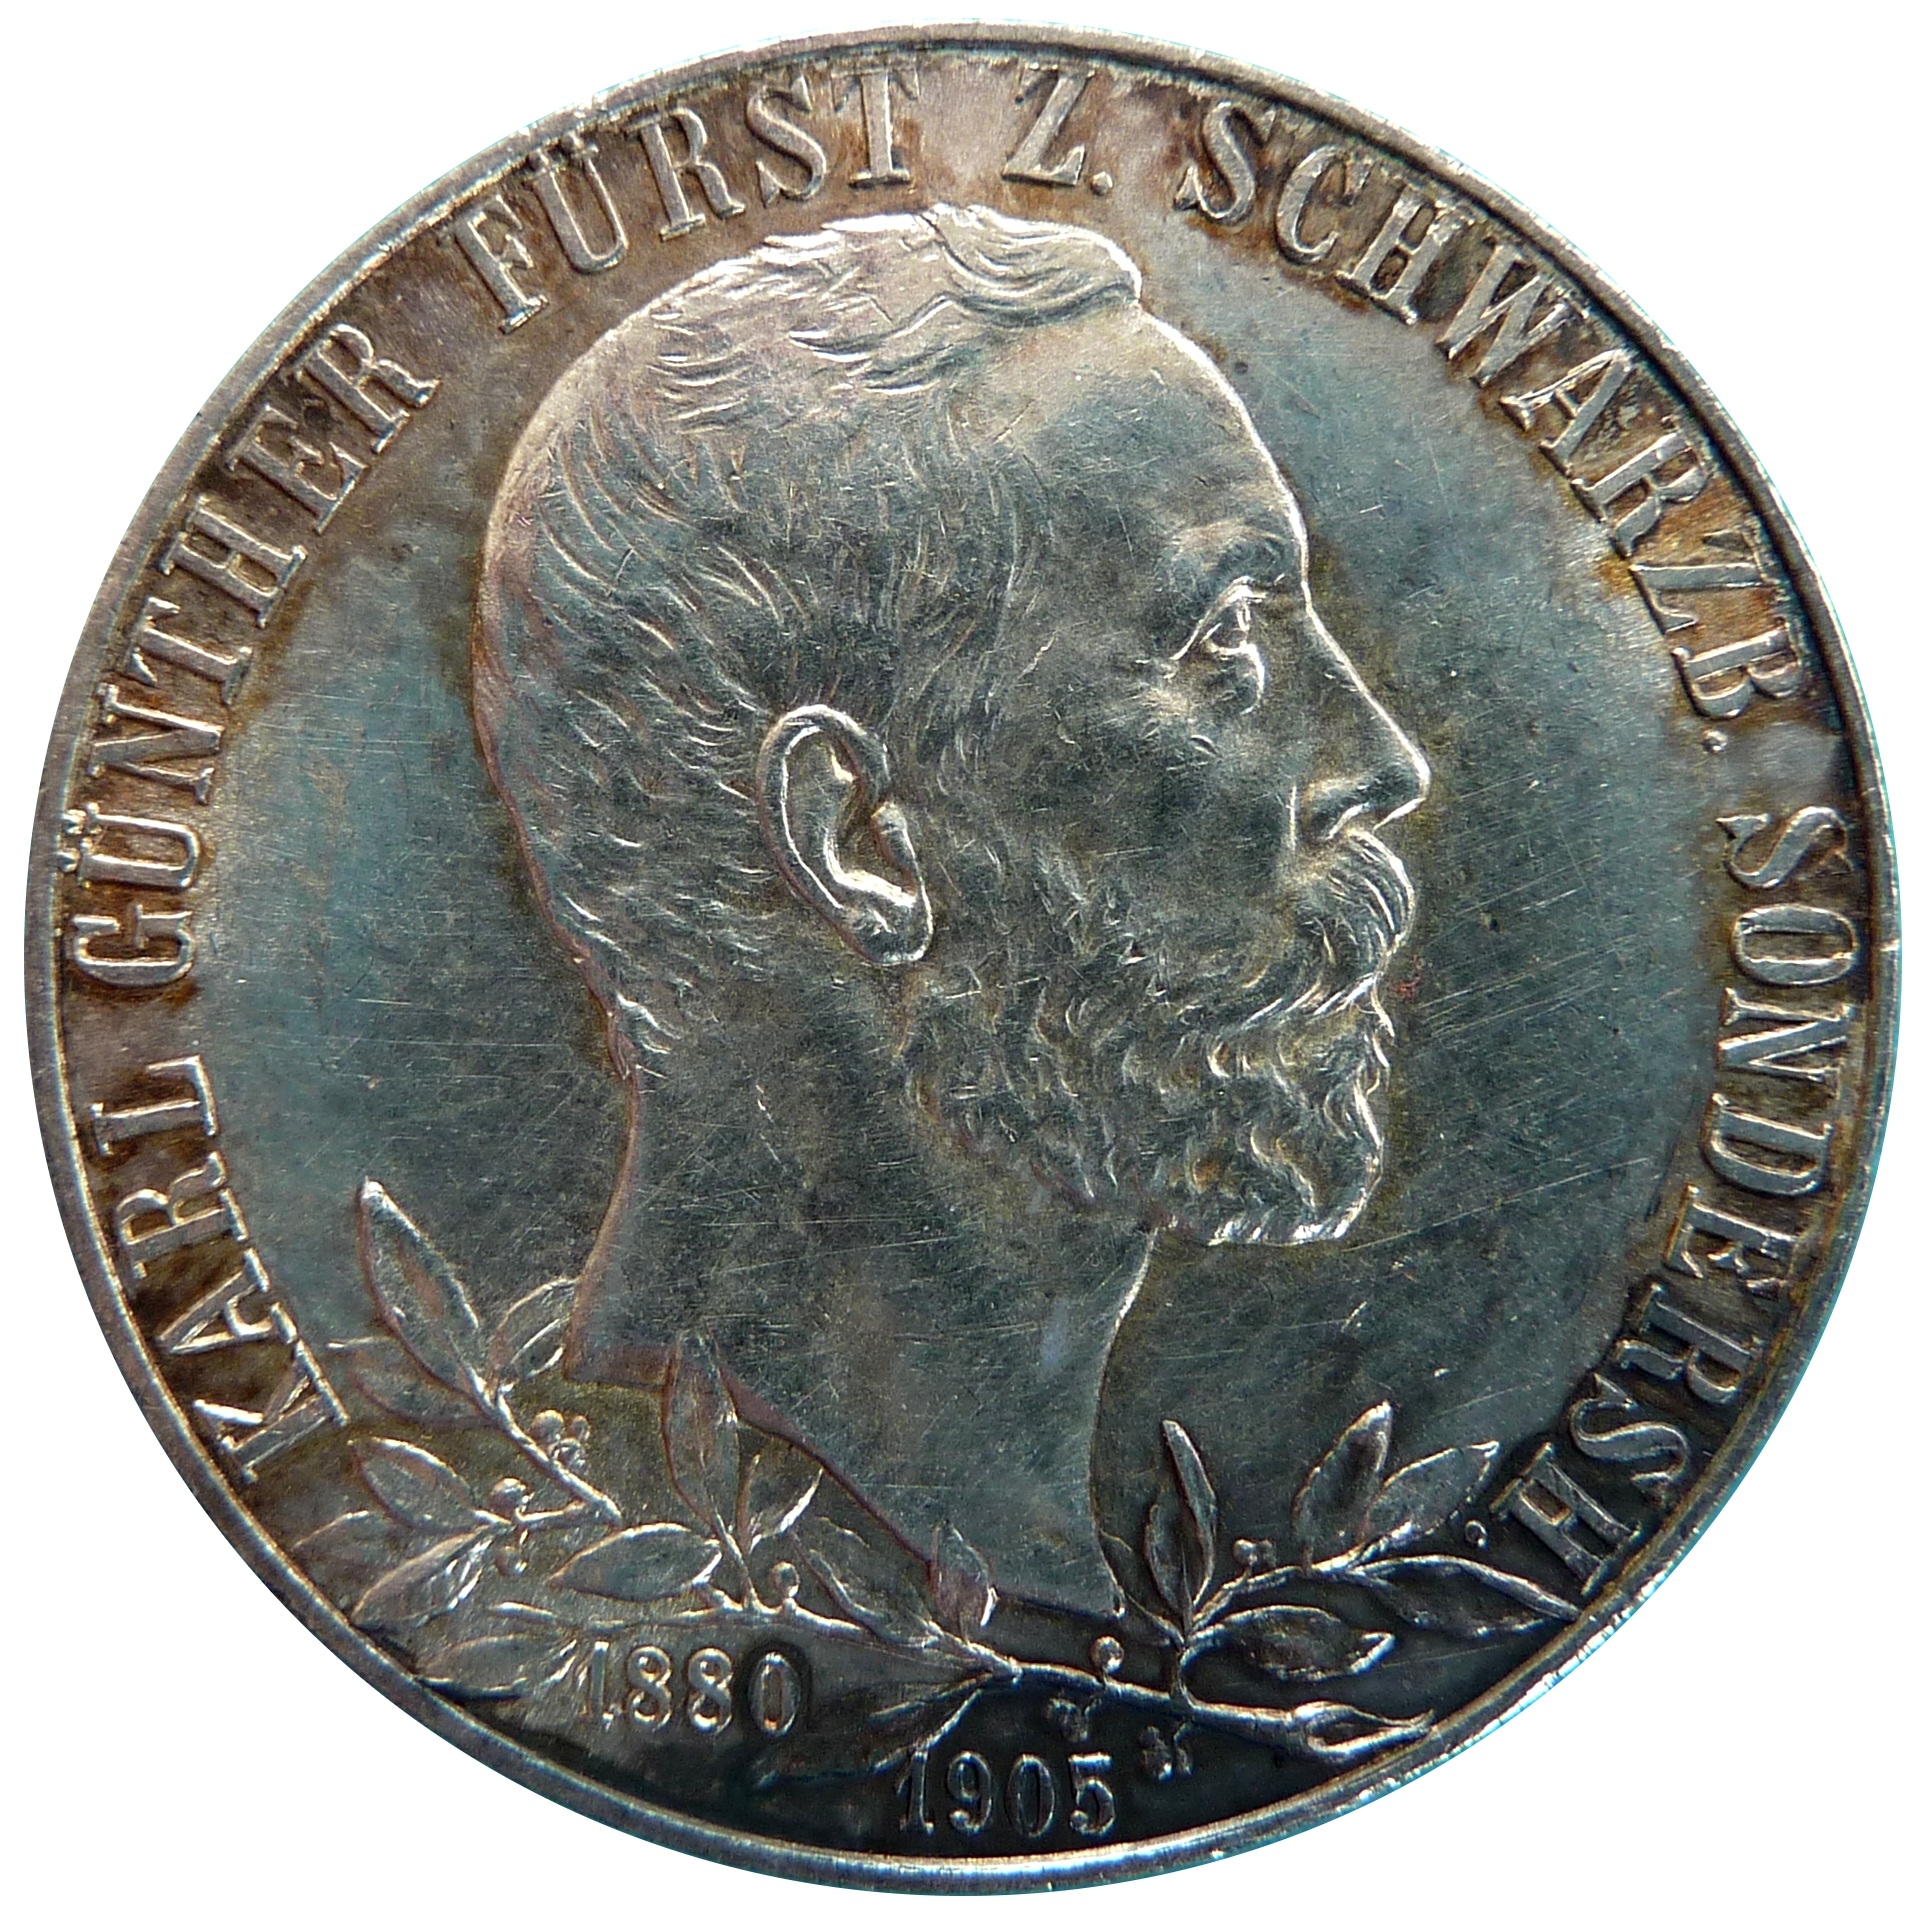
metal, money, cash, silver, currency, coin, change, banking, european, numismatic, payment, financial, exchange, salary, earnings, schwarzburg